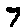
Label: 7